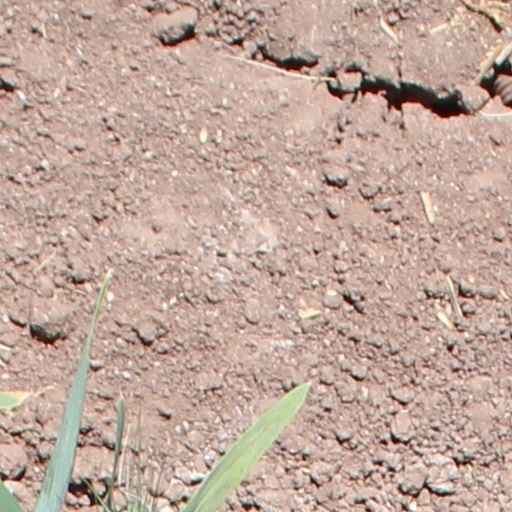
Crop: wheat